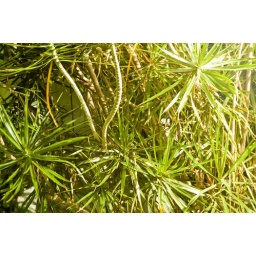
Large tropical plant by my neighbor's door